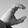
ASL letter: C